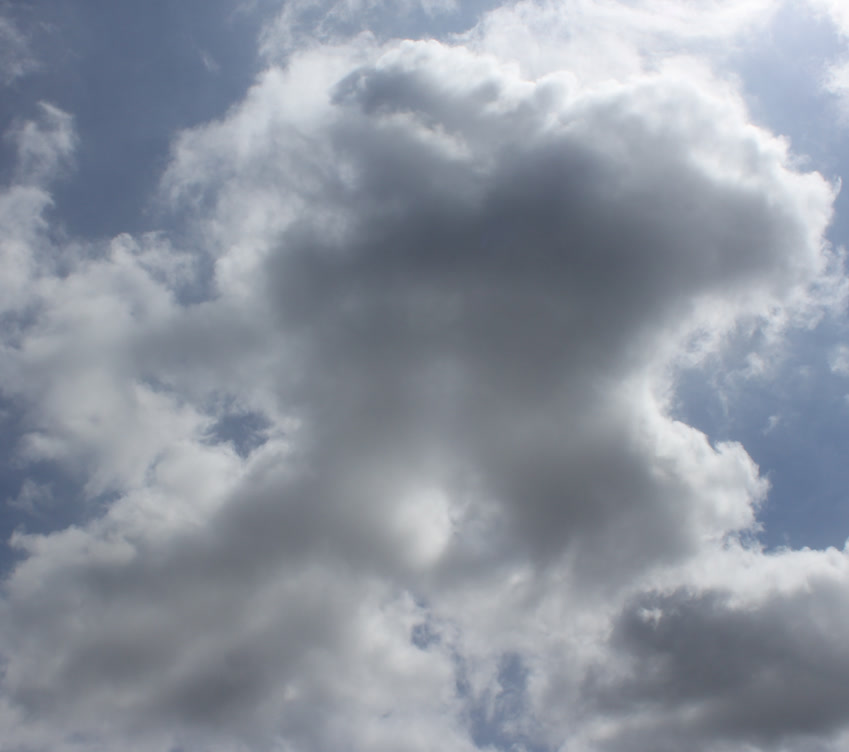
Cloud type: Cumulus